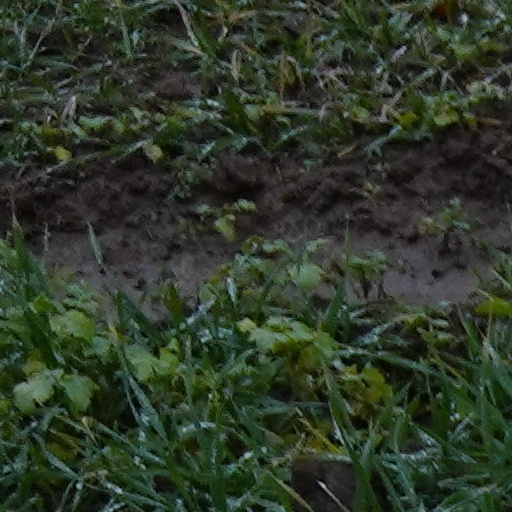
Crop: wheat